Economy of Pakistan

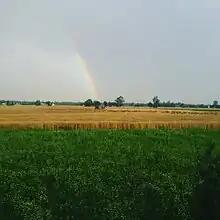
Yellow and green fields in Punjab

Following the international credit crisis and spikes in crude oil prices, Pakistan's economy could not withstand the pressure, and on 11 October 2008, the State Bank of Pakistan reported that the country's foreign exchange reserves had gone down by $571.9 million to $7,749.7 million. The foreign exchange reserves had declined by more than $10 billion to a level of $6.59 billion. In June 2013, Pakistan was on the brink of default on its financial commitments. The country's forex reserves were at a historic low, covering only two weeks' worth of imports. In January 2020, Pakistan's foreign exchange reserves stood at US$11.503 billion.